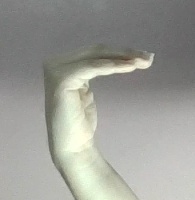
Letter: haa